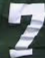
Number: 7